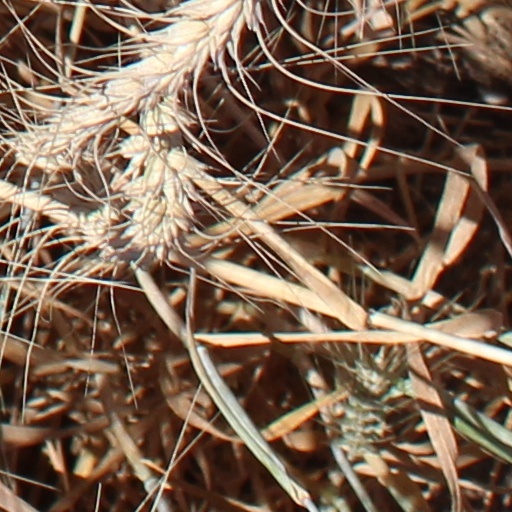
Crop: wheat